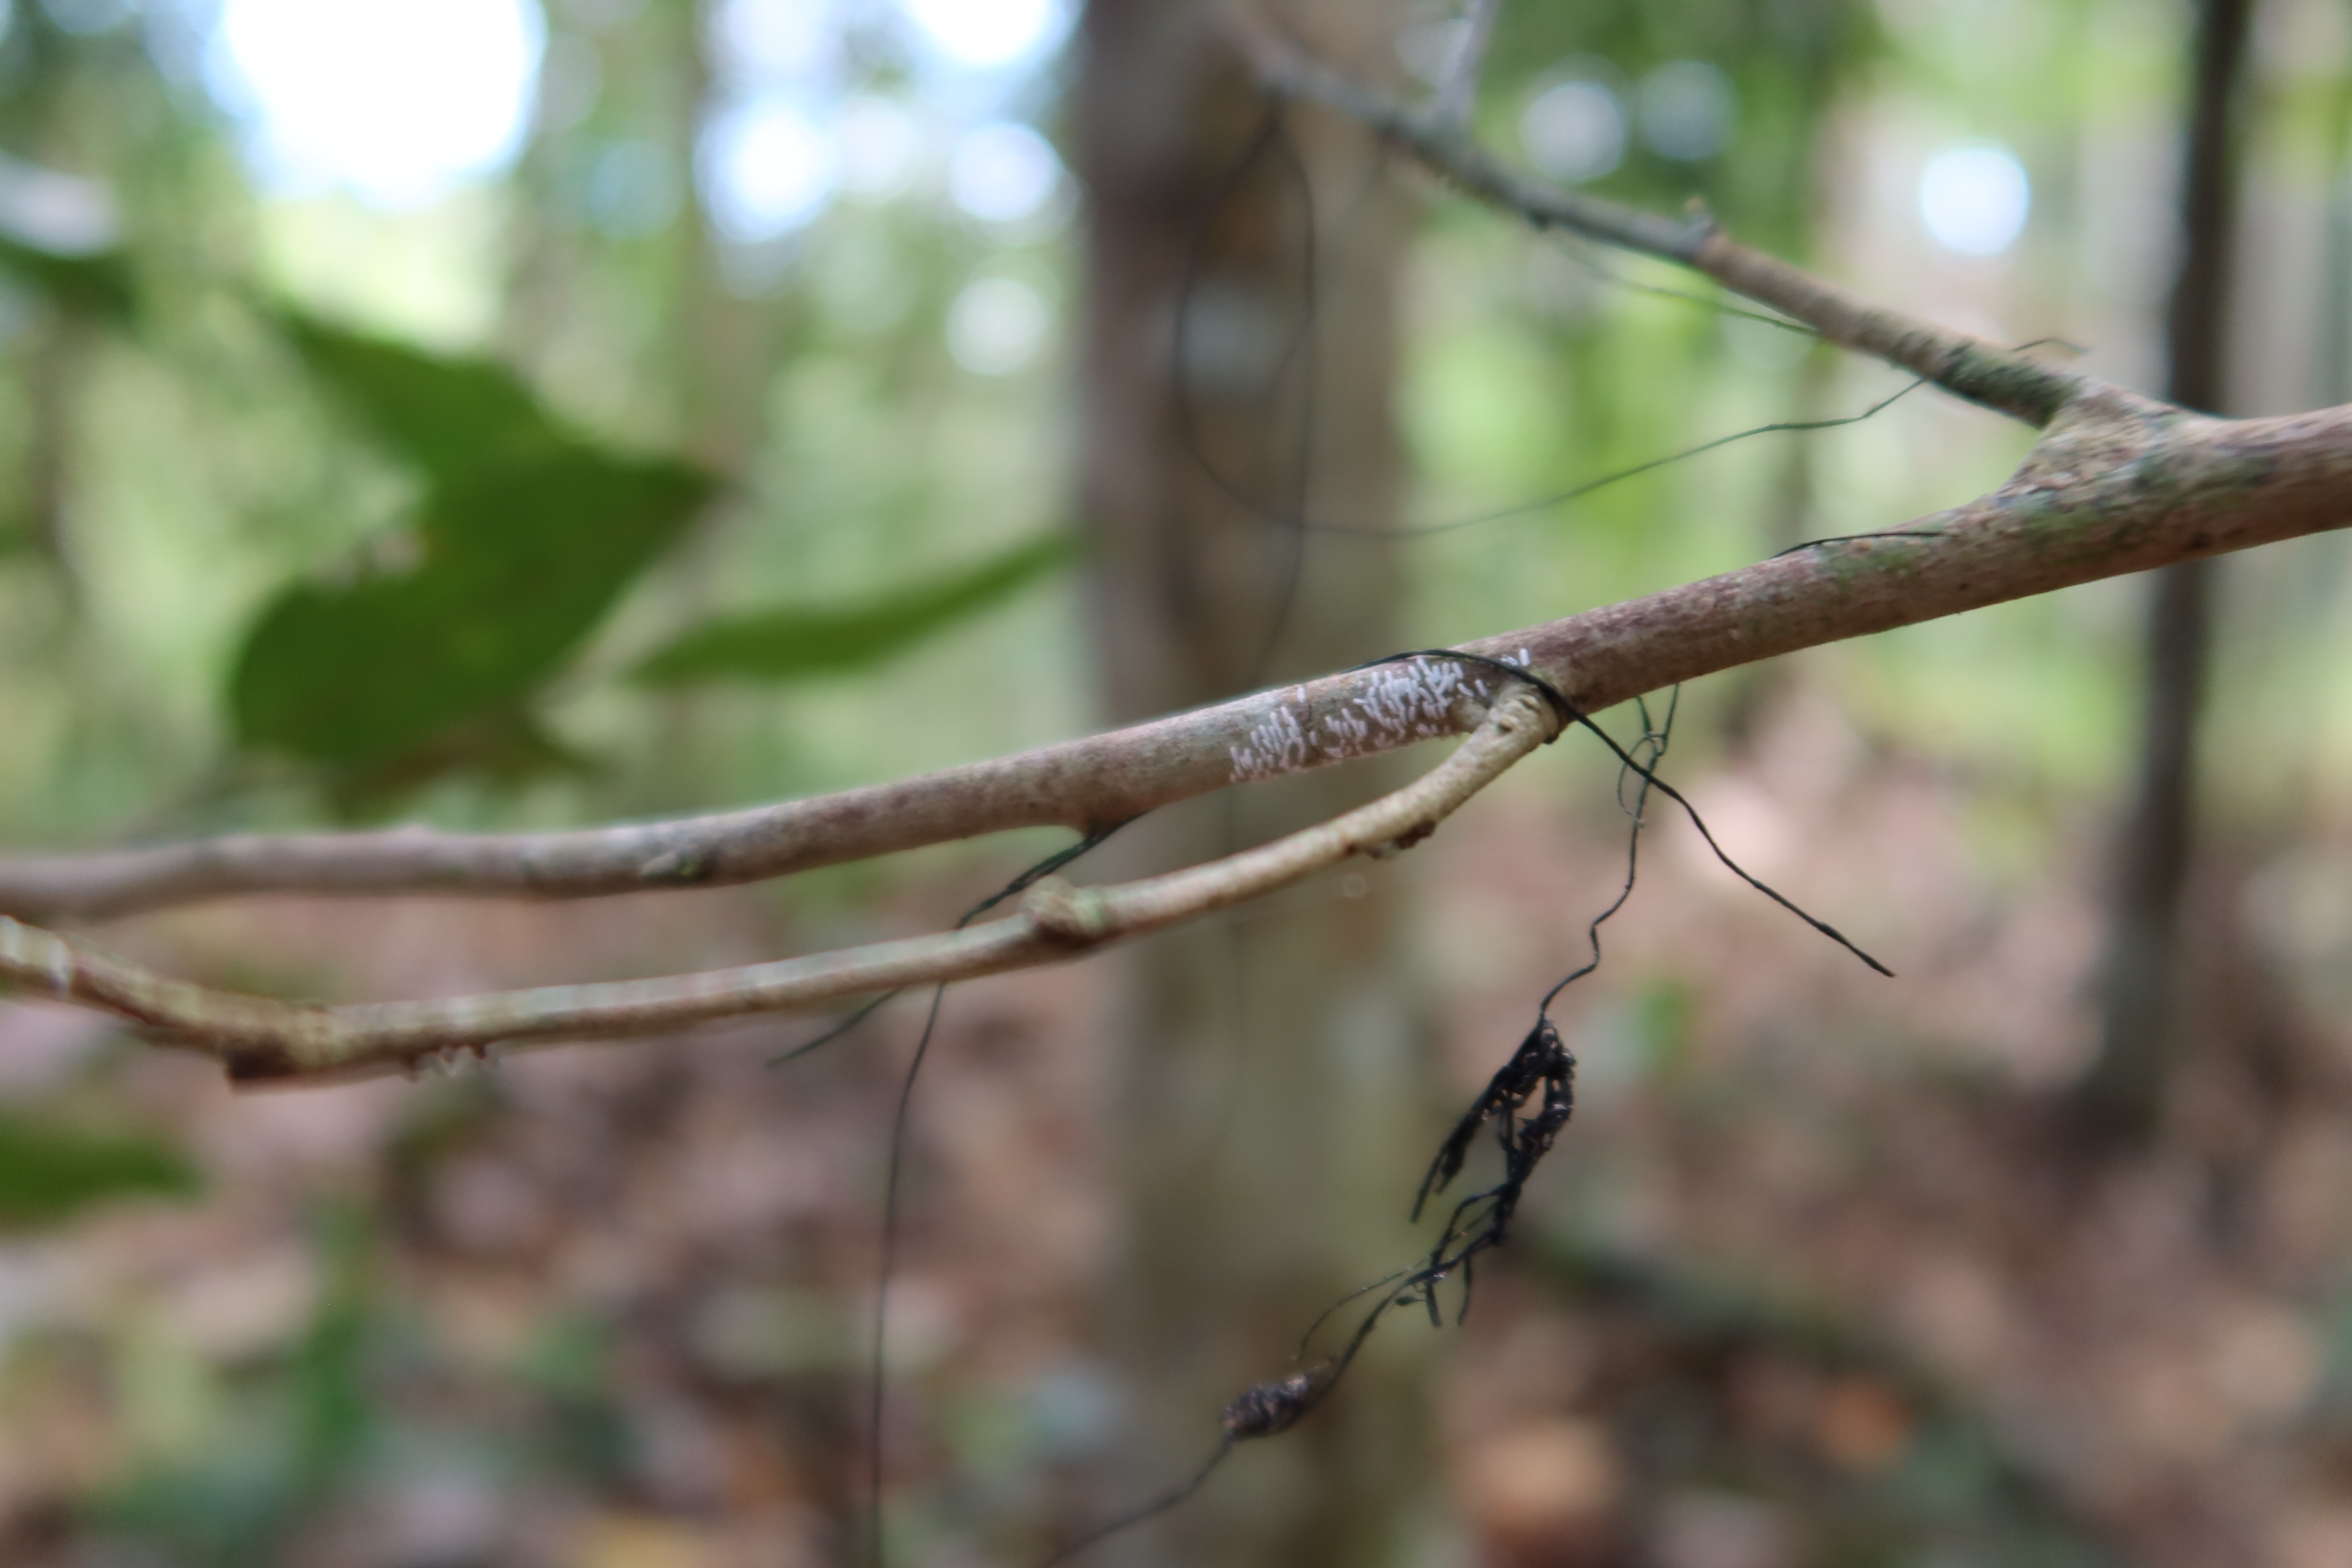
Label: Mealy bugs